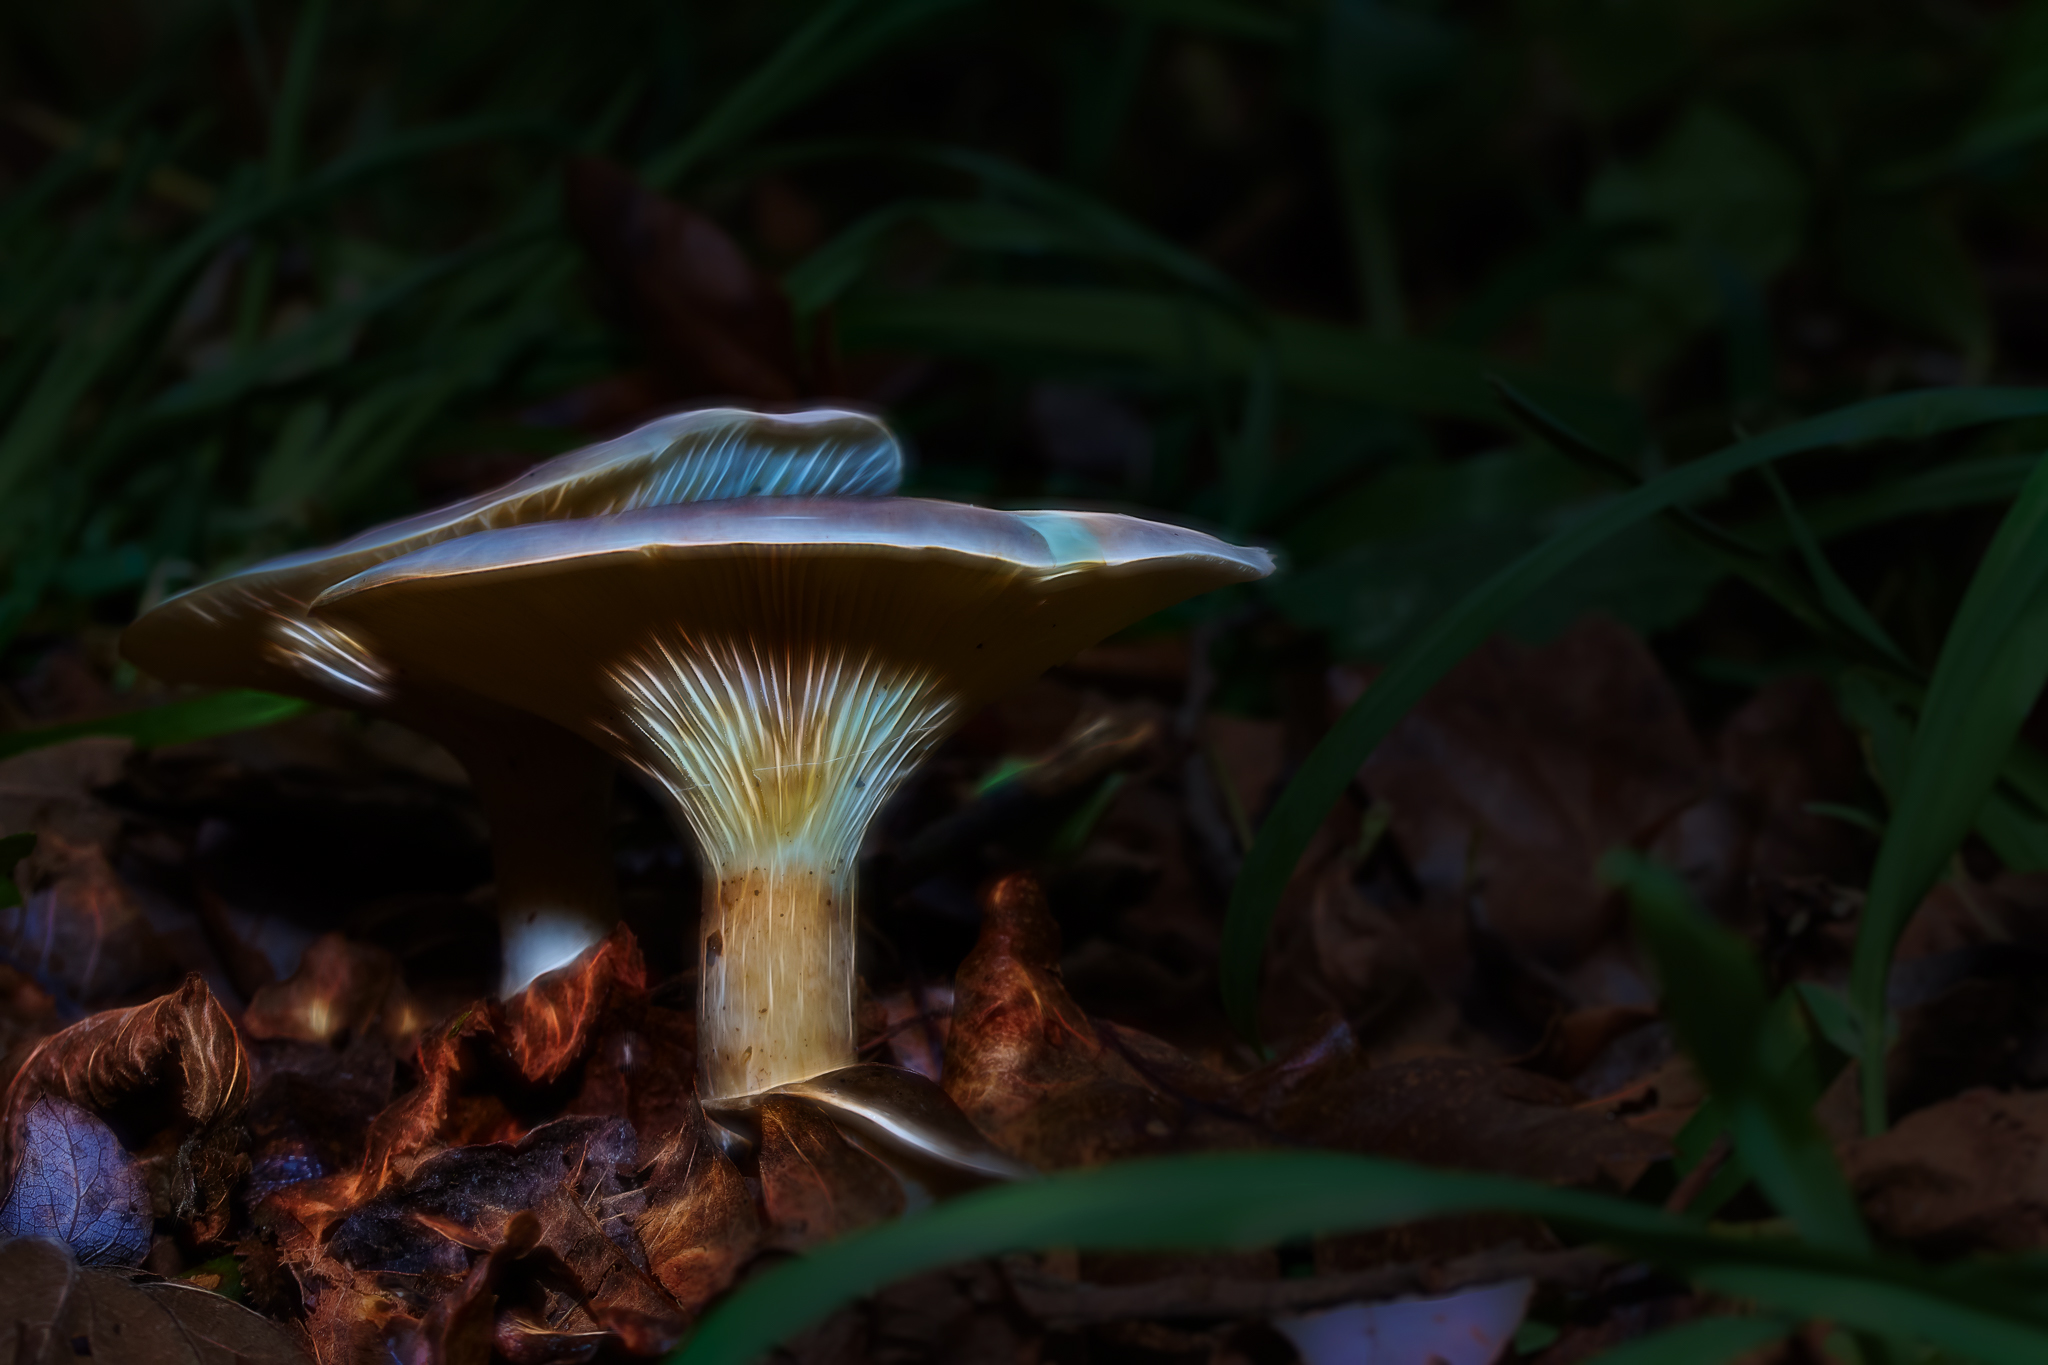
nature, forest, leaf, flower, jungle, macro, mushroom, flora, fungus, mushrooms, animals, naturaleza, setas, ggl1, gaby1, xovesphoto, animales, sonya77, tamron60mm, macro photography